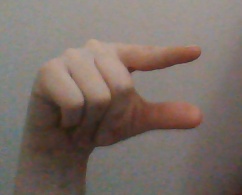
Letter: dal